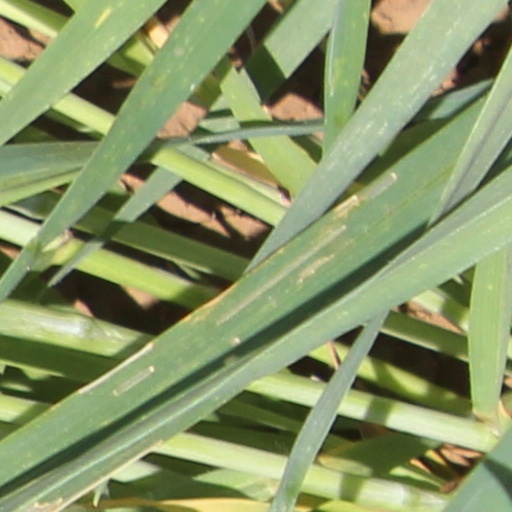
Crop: wheat